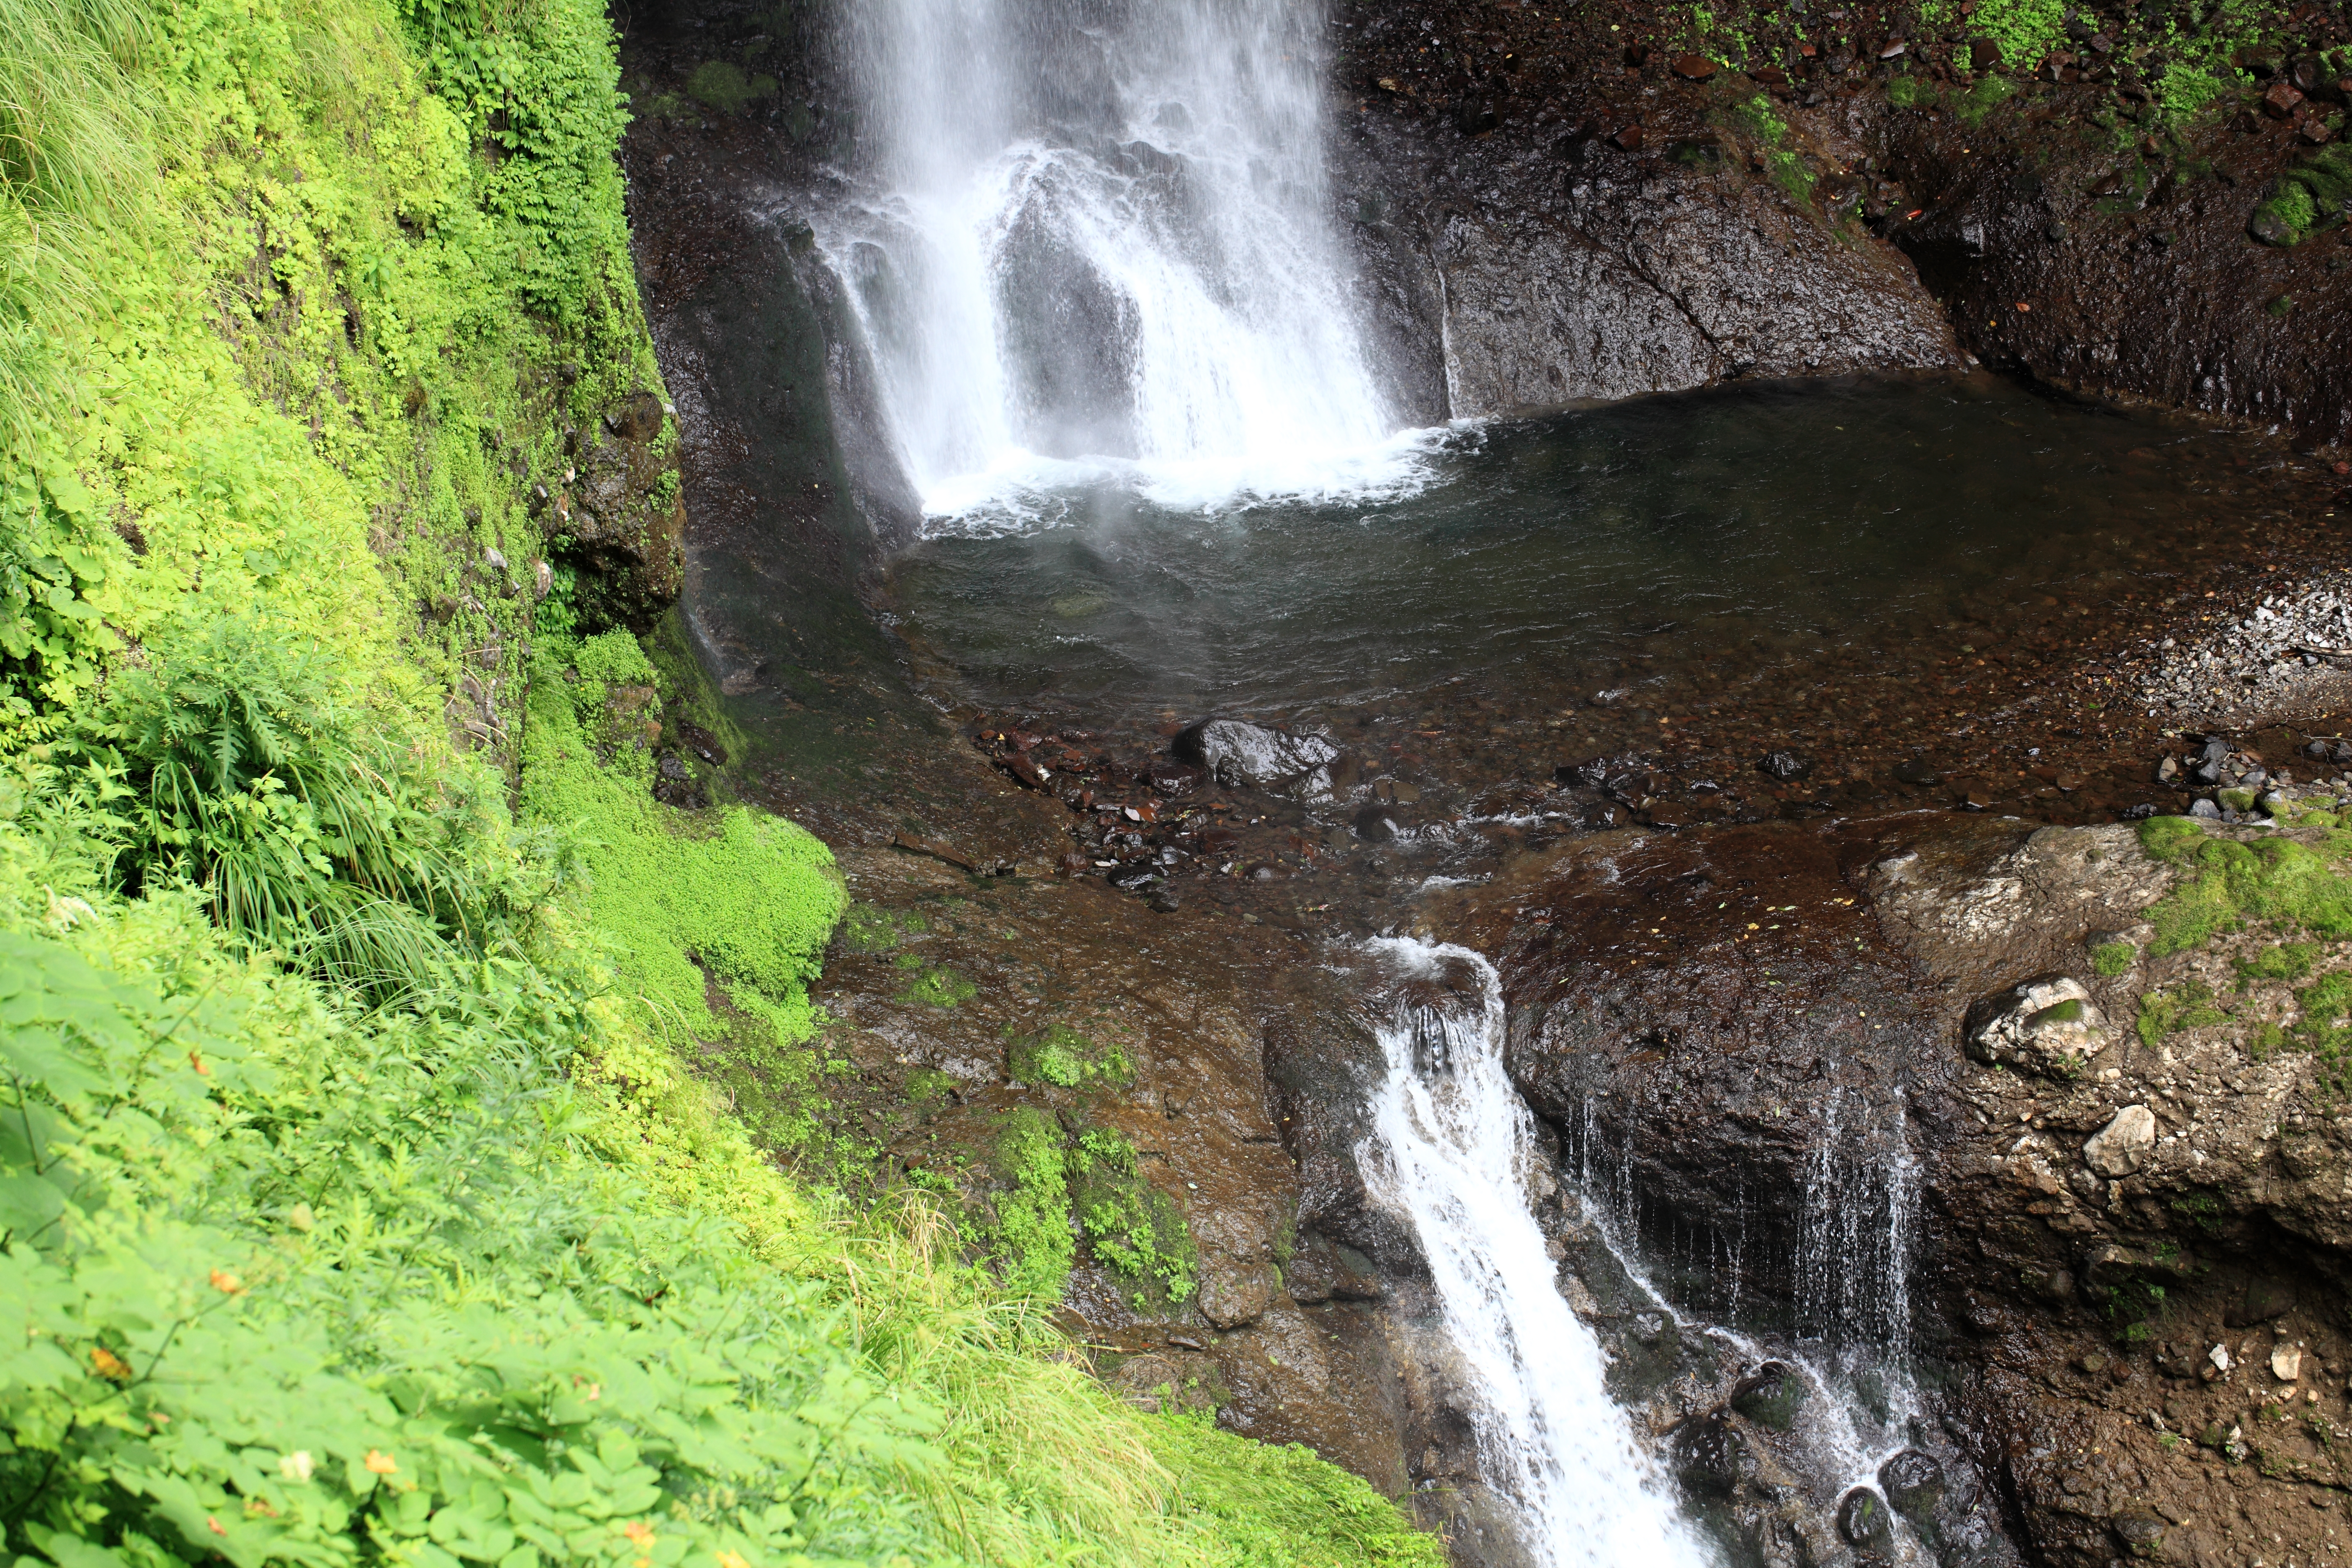
water, waterfall, adventure, river, stream, high, jungle, body of water, rainforest, ravine, 5d, wasserfall, hires, markii, water feature, watercourse, hi, res, resolution, gunma, minakami, hodaigi, urami